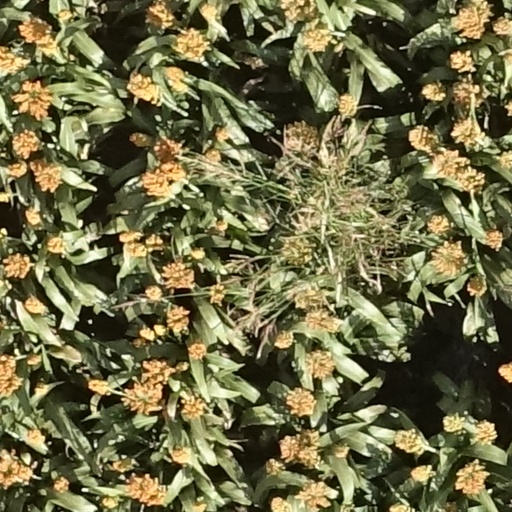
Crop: sorghum